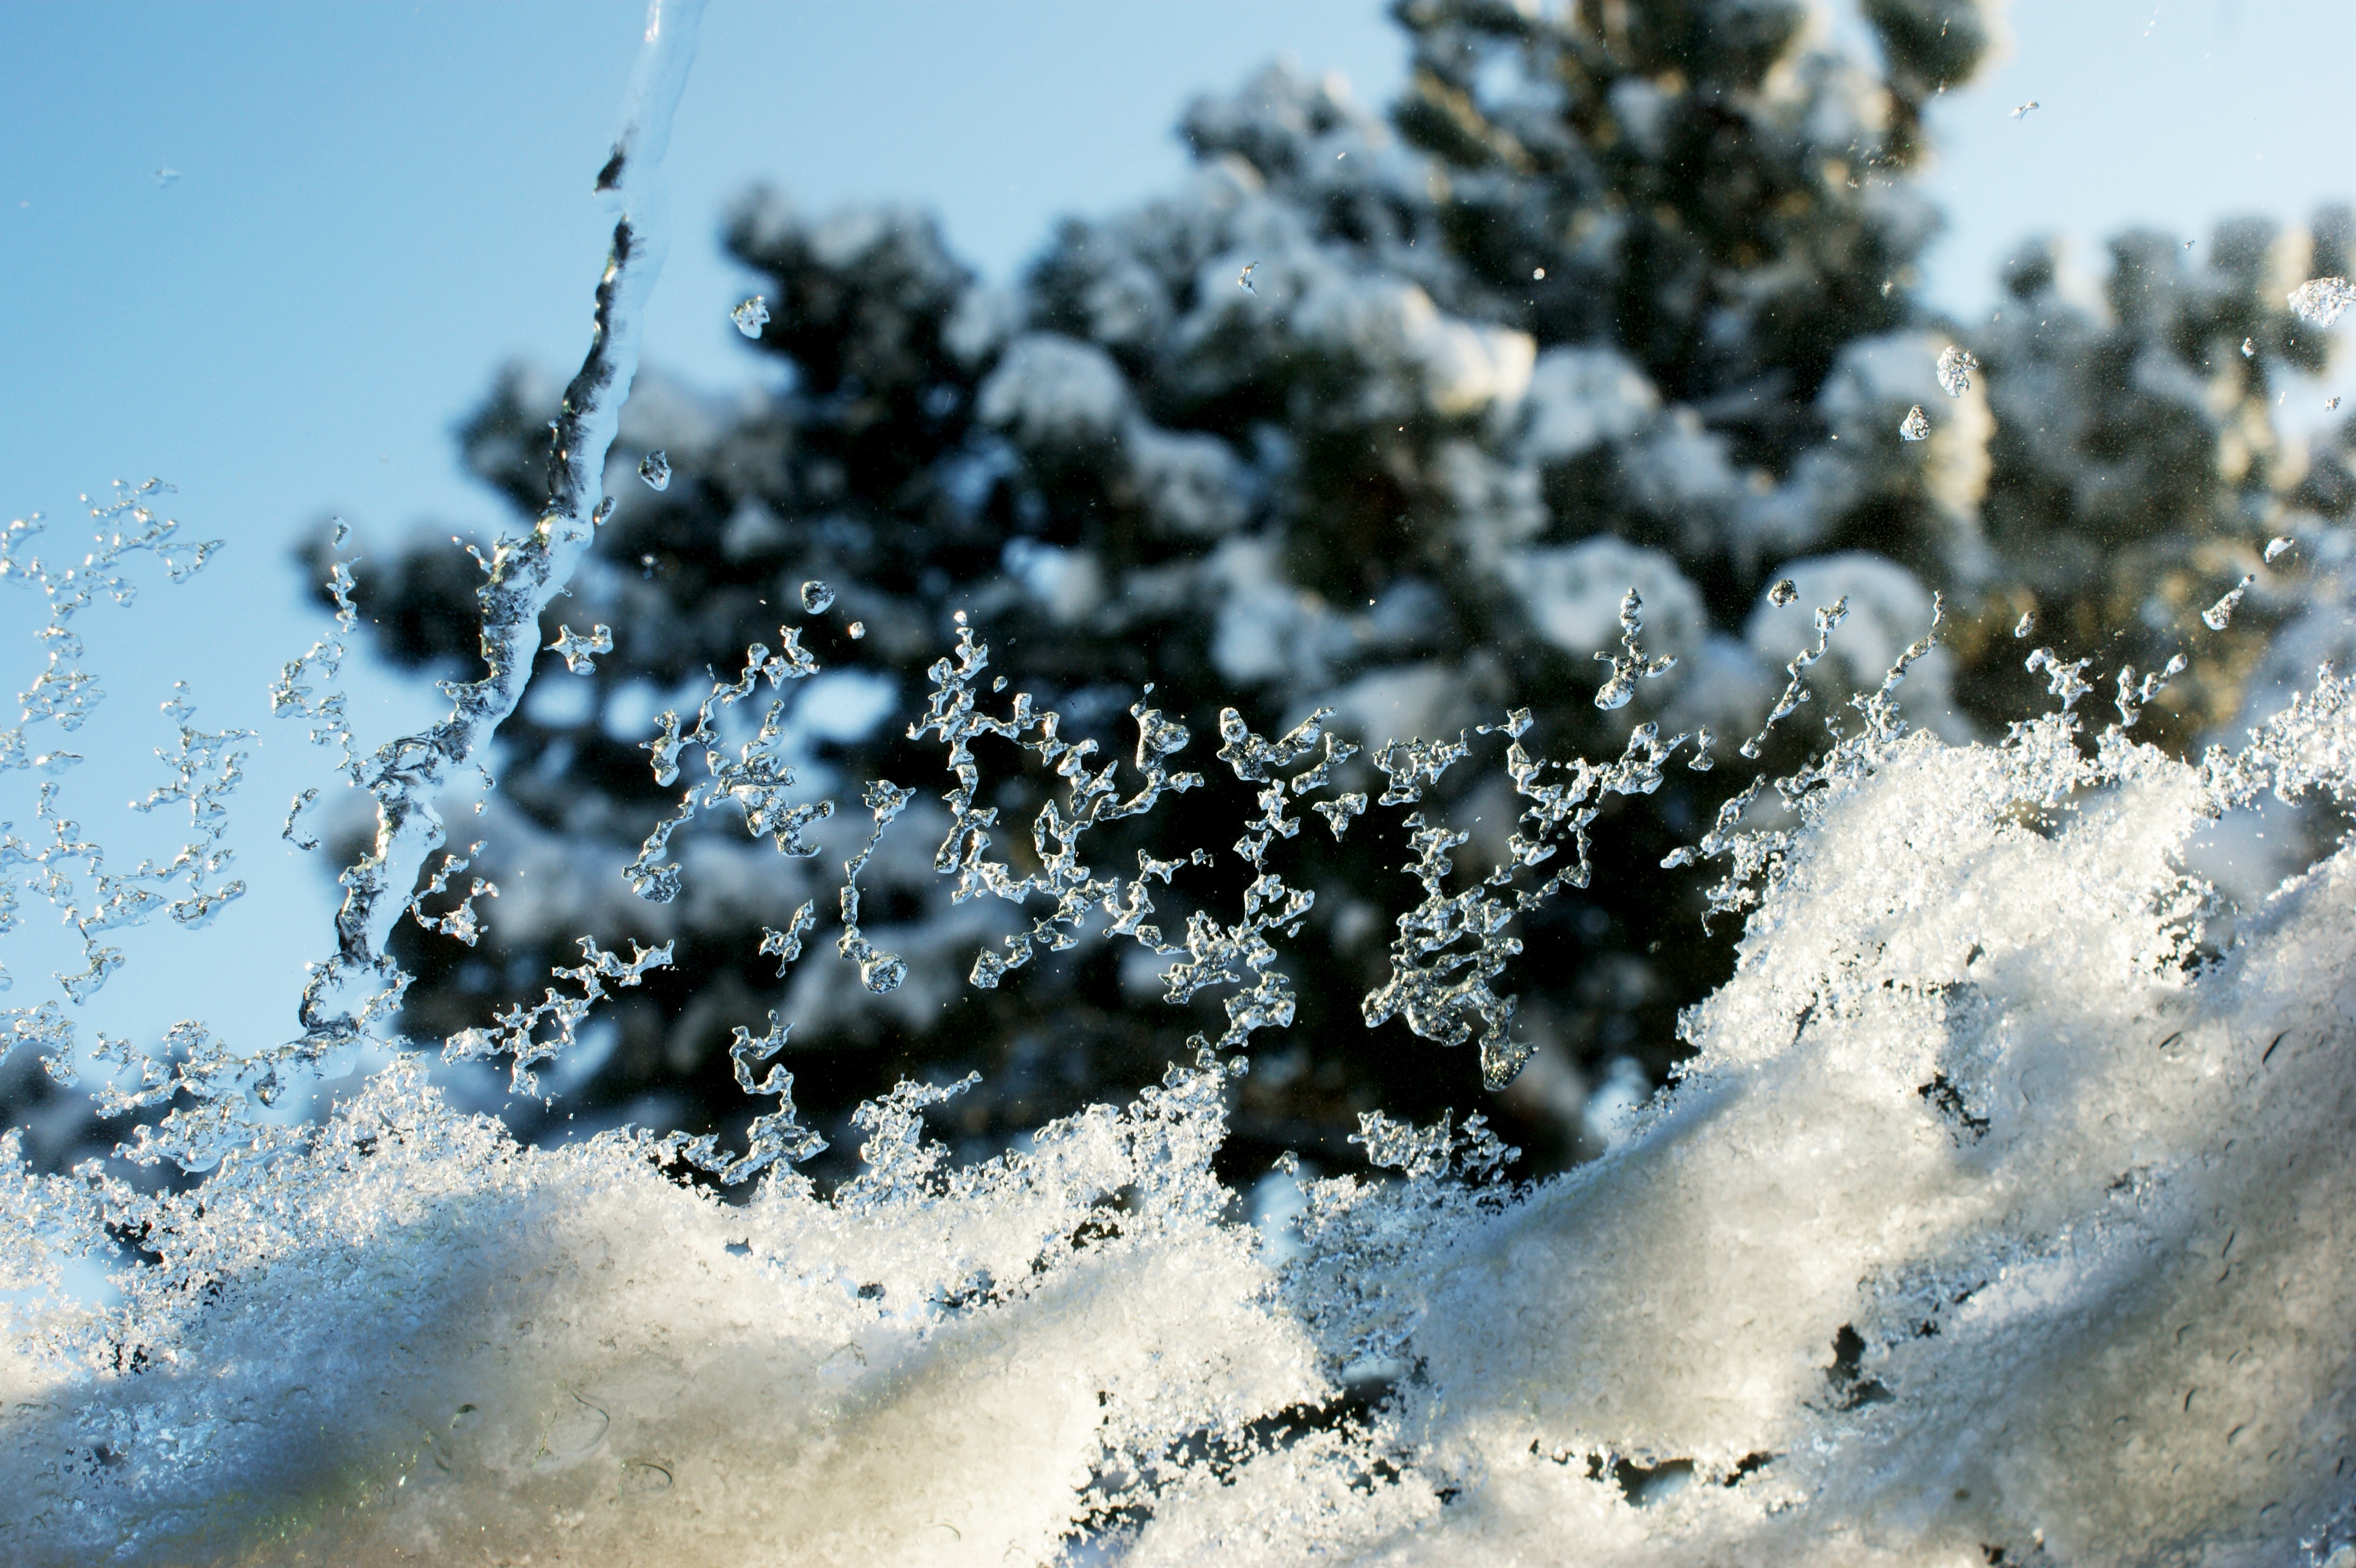
tree, water, nature, branch, snow, cold, winter, frost, ice, weather, frozen, blue, season, ice crystal, freezing, macro photography, crystal formation